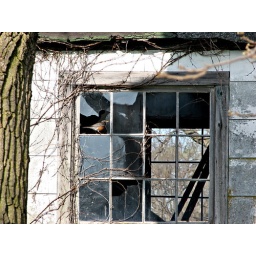
bird in broken window